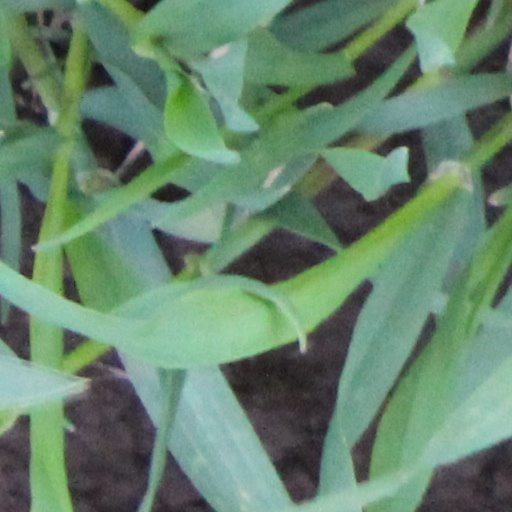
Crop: wheat